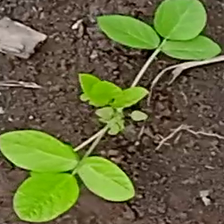
Weed species: Asian_Pigeonwings_(Clitoria Ternatea)